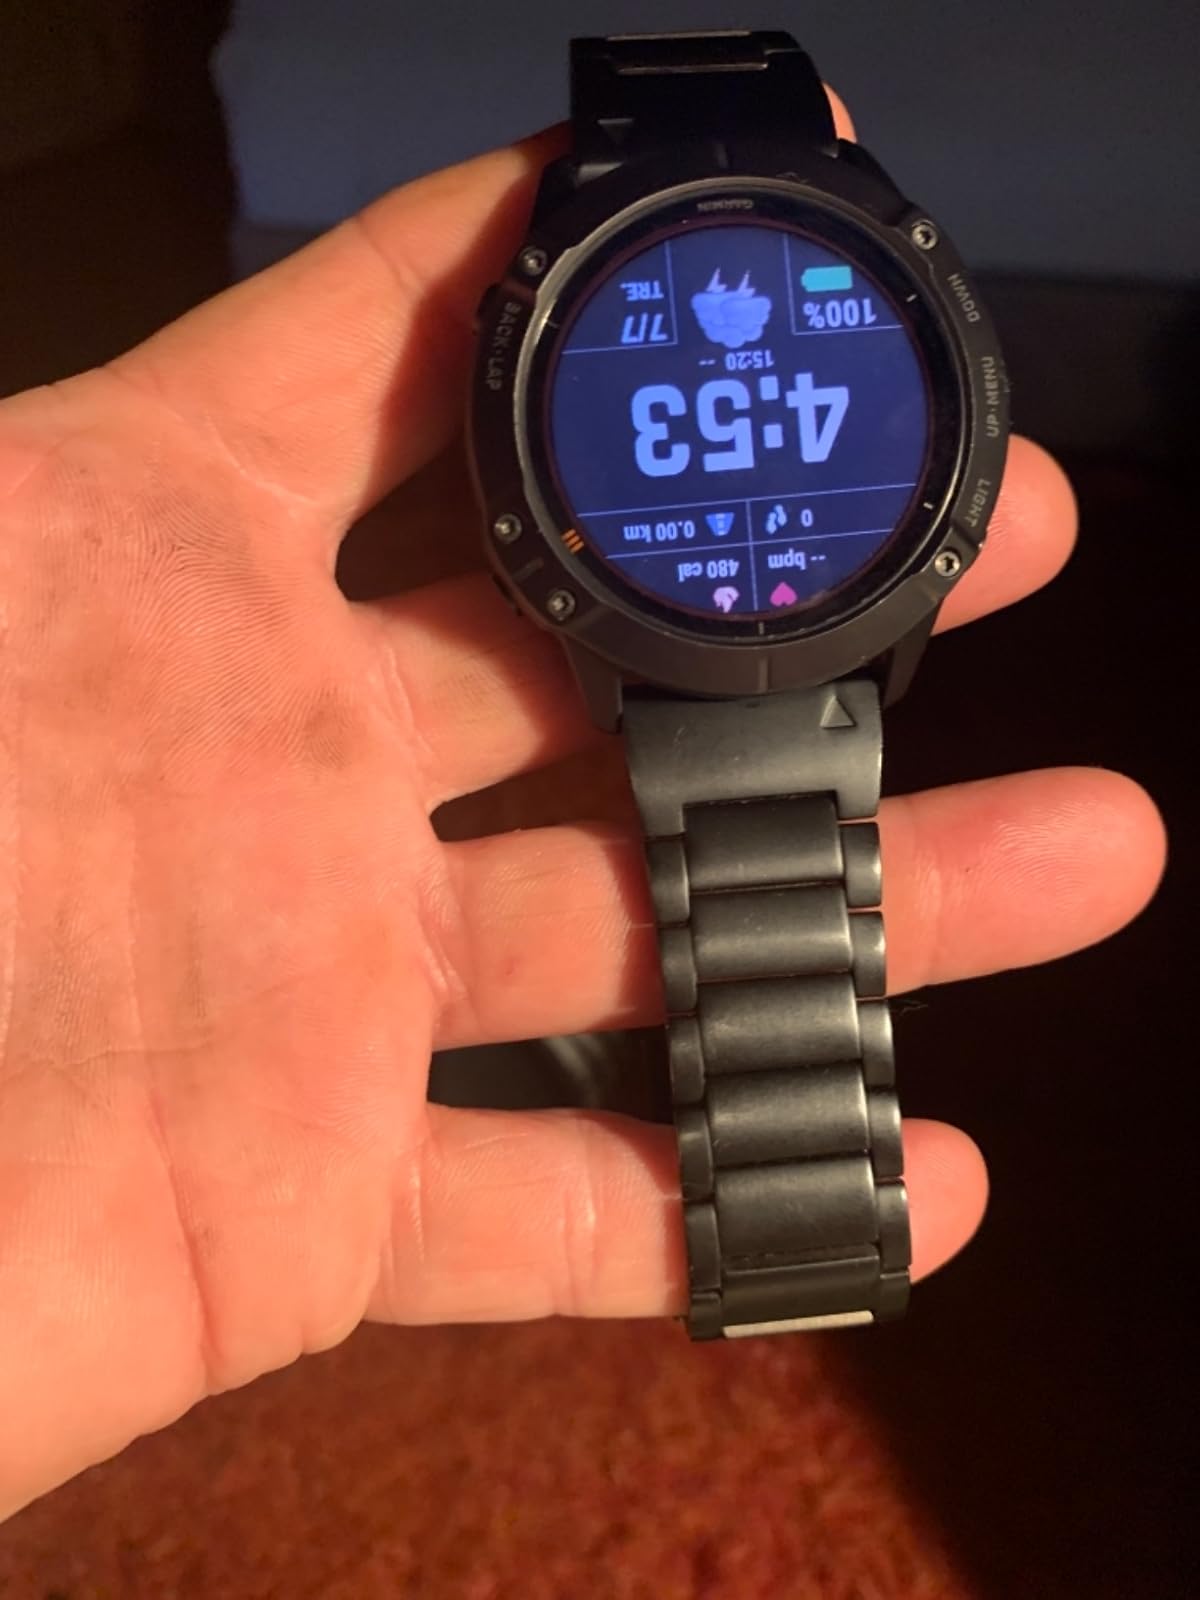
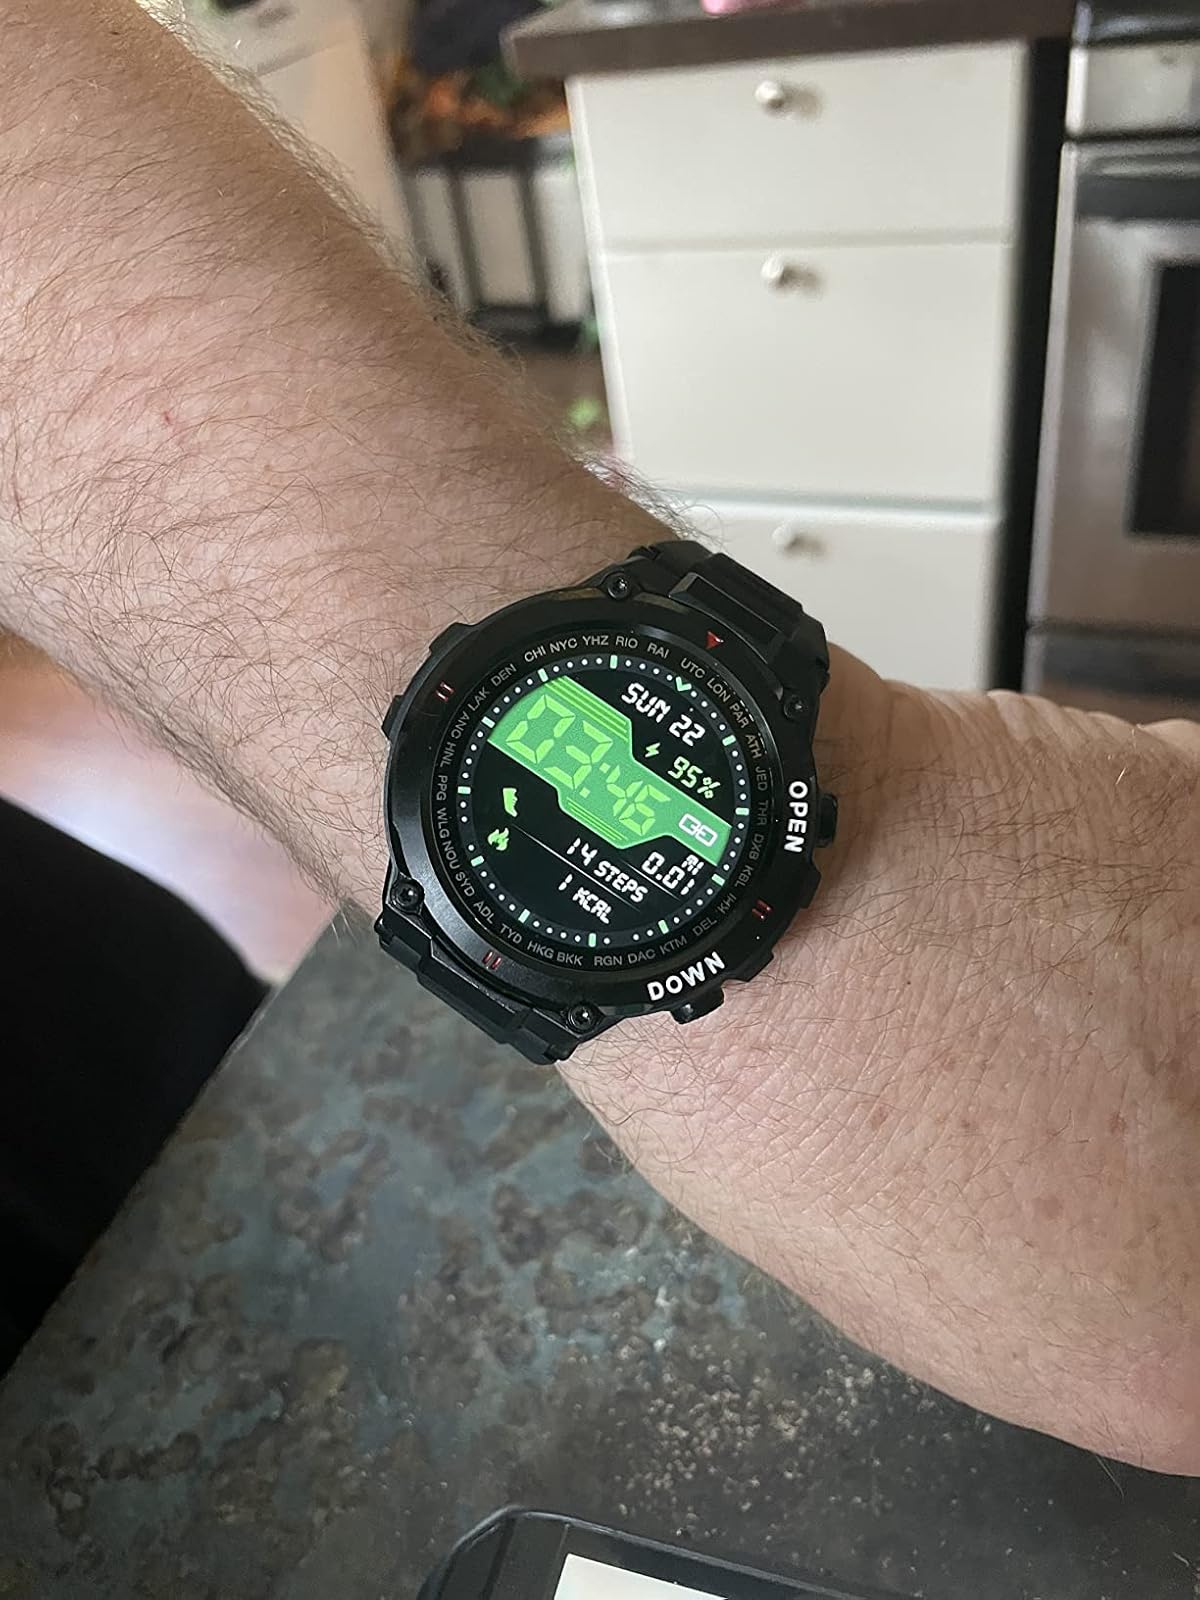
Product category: smartwatch
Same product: no